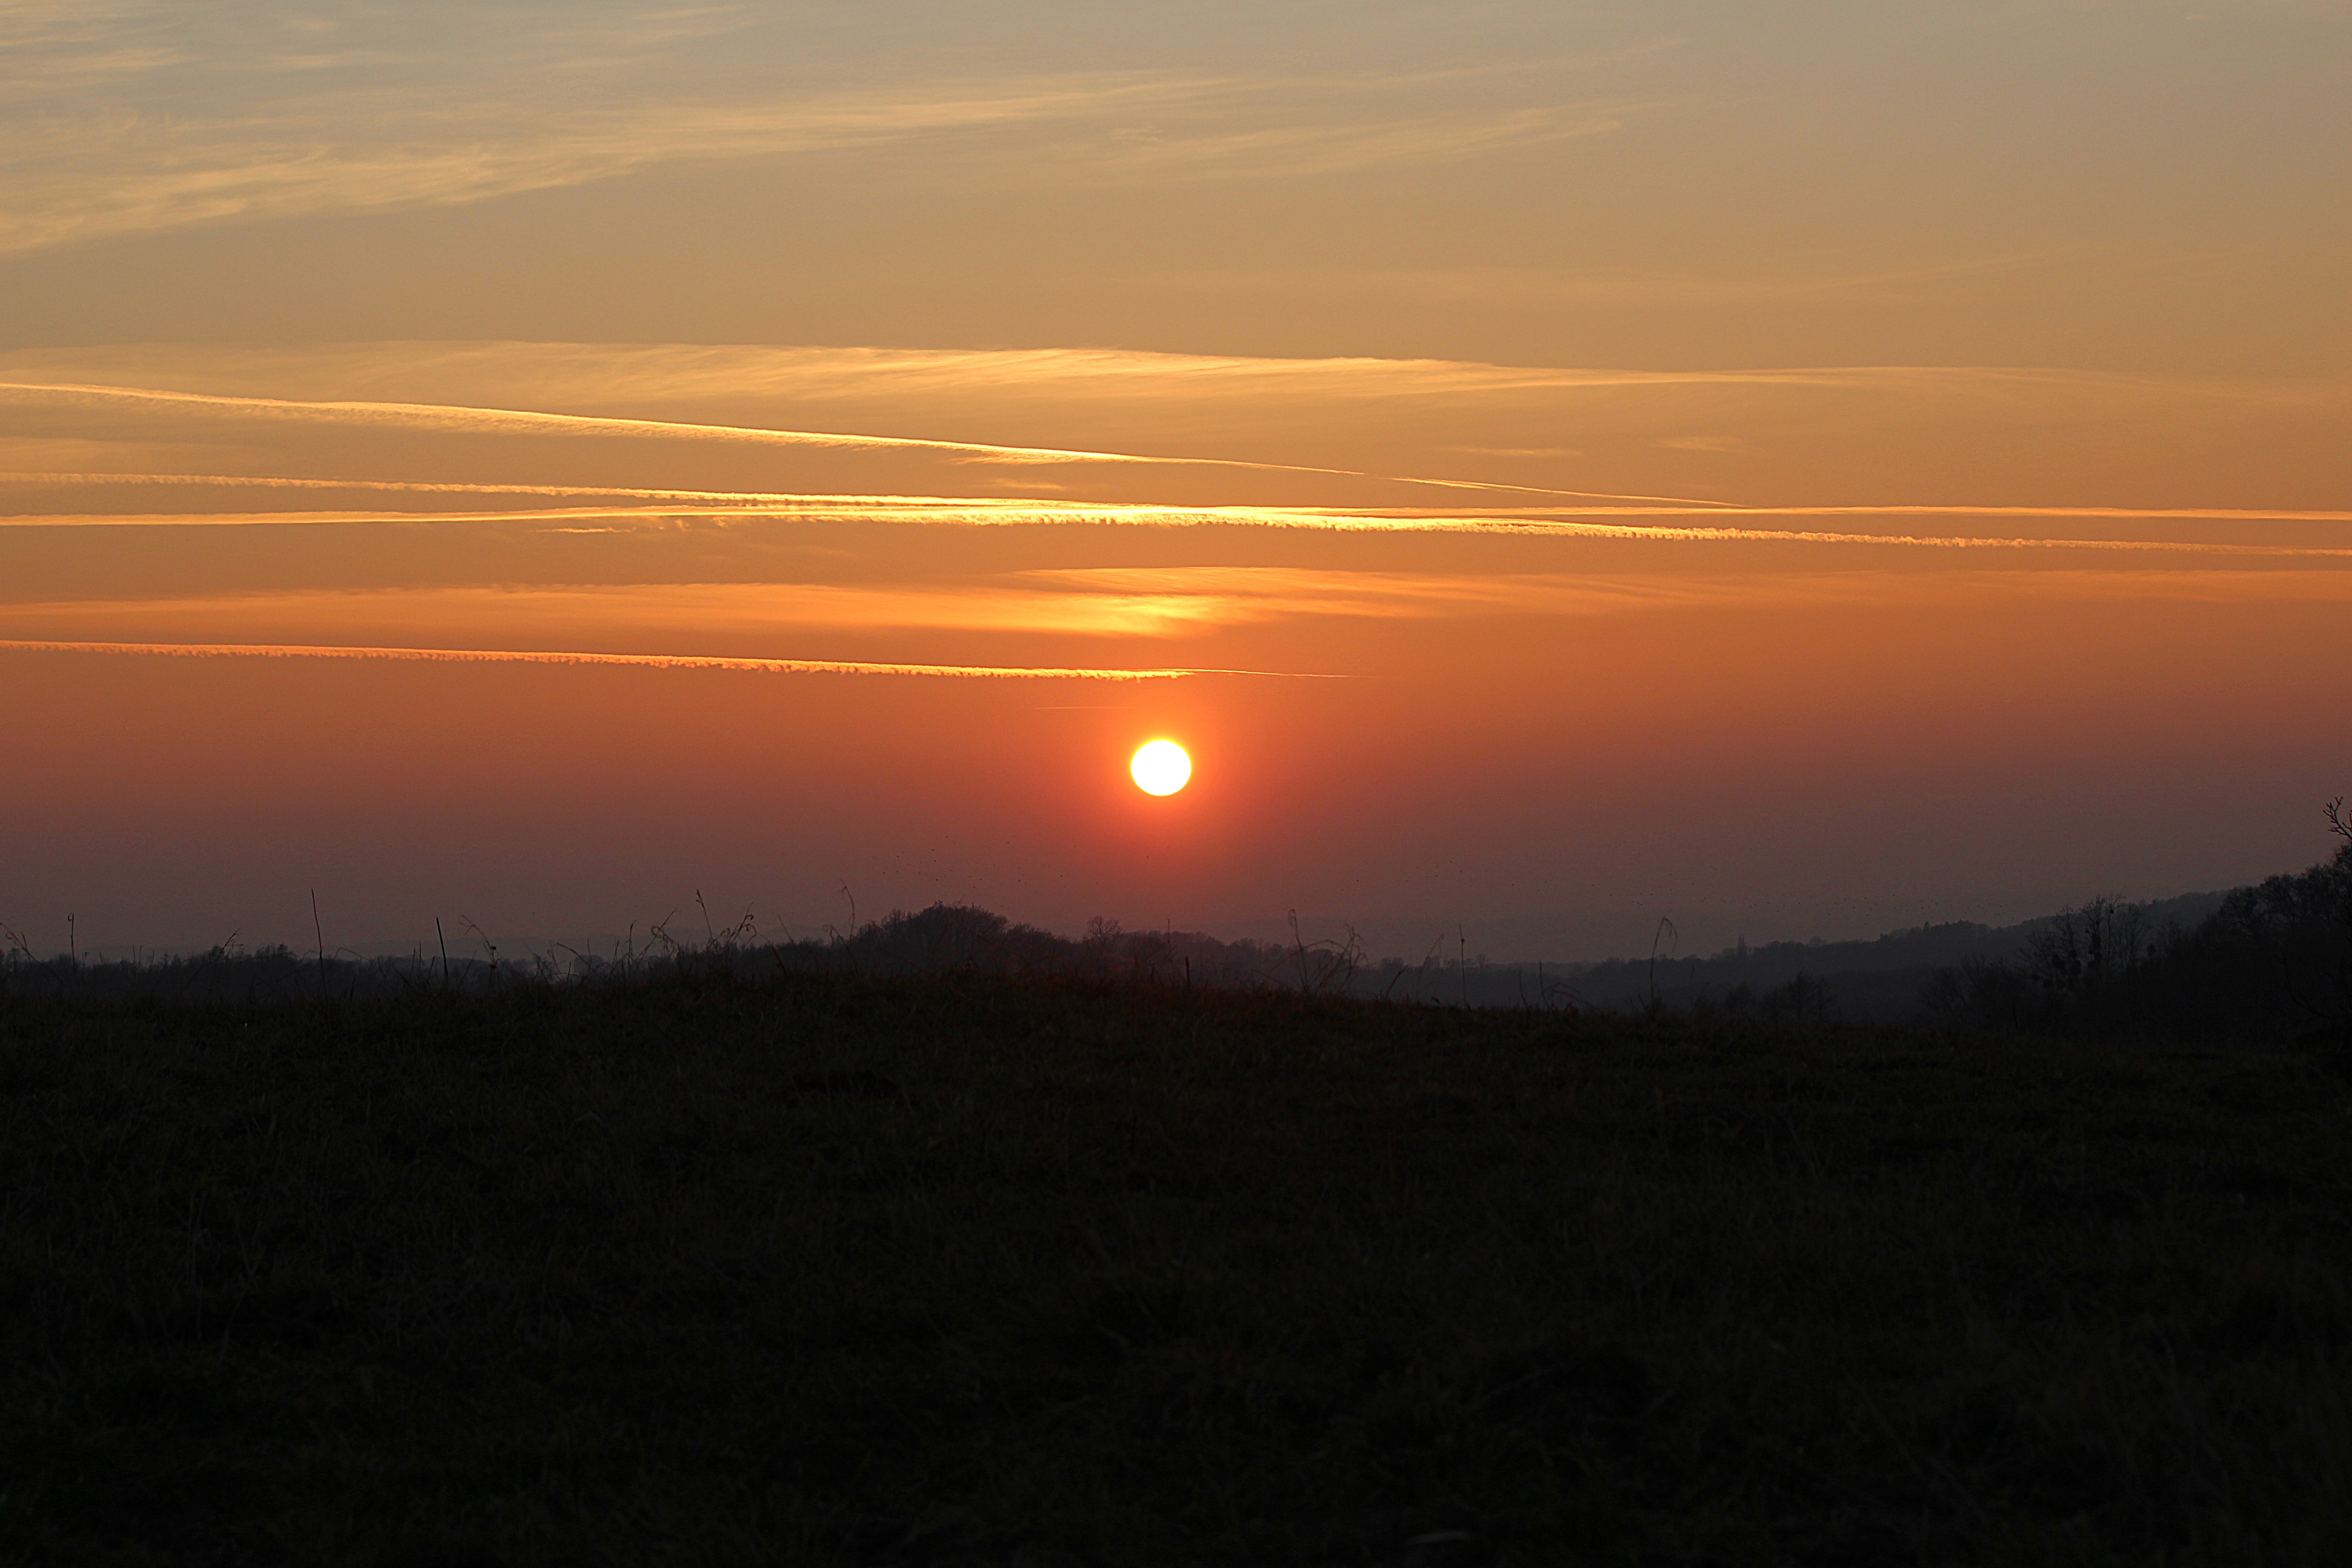
horizon, mountain, cloud, sky, sun, sunrise, sunset, sunlight, morning, hill, dawn, atmosphere, dusk, evening, plain, abendstimmung, afterglow, evening sky, atmospheric phenomenon, red sky at morning